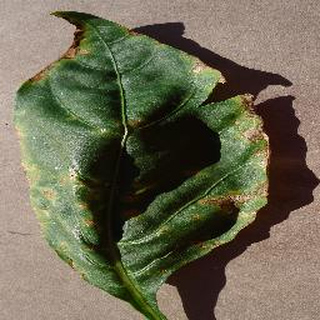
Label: bell_pepper_bacterial_spot